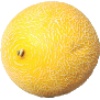
Label: Cantaloupe 1